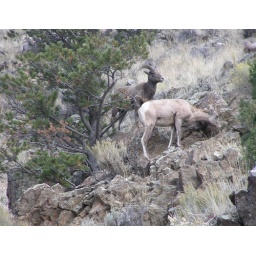
Bighorn Mountain sheep on a hillside; young ram in center; ewe to the right